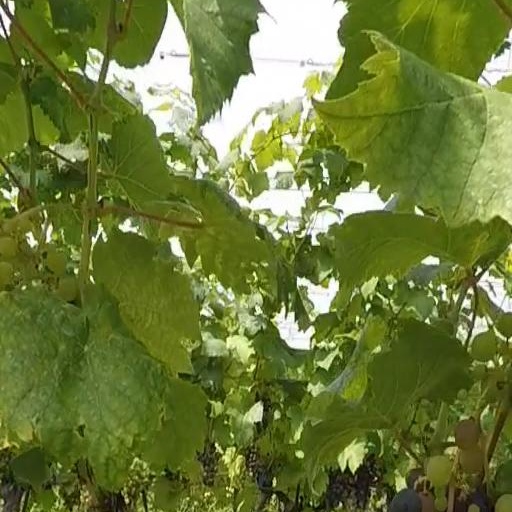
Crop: grape